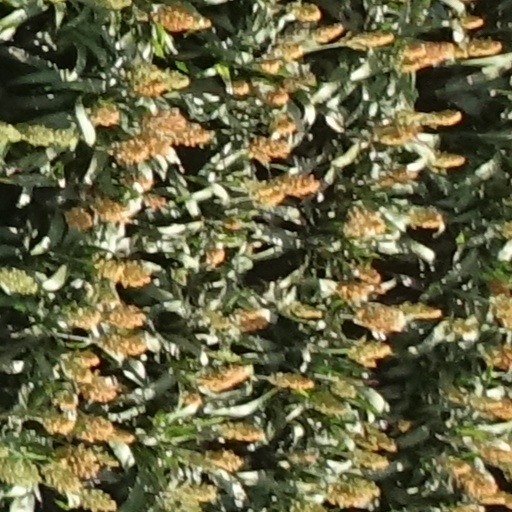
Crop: sorghum